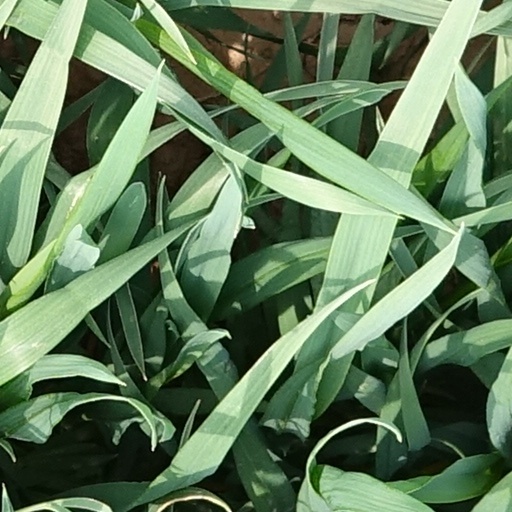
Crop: wheat